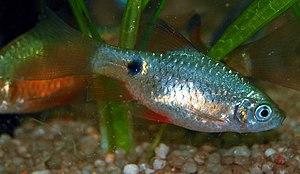
Pethia est un genre de poissons de la famille des Cyprinidae. Il regroupe certaines des espèces couramment appelées « barbus ». Jusqu'à l’érection du genre en 2012 par Pethiyagoda & al., les espèces qui le constituent étaient rattachées au genre Puntius. Le mot « pethia » désigne ces poissons en cingalais, langue parlée notamment au Sri Lanka d'où sont originaires certains d'entre eux comme le barbus nigro.